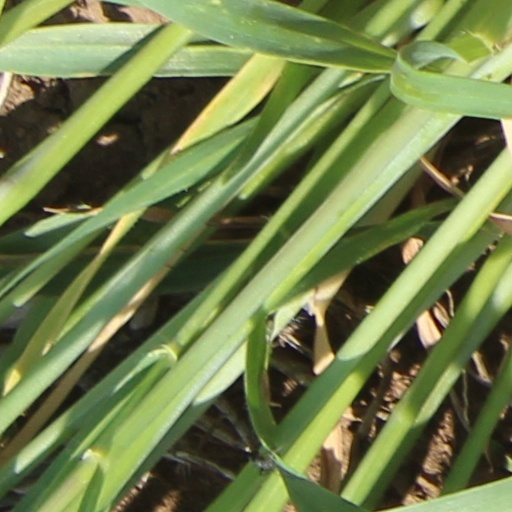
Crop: wheat